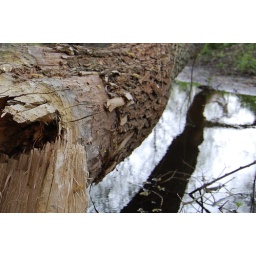
next to a beatuiful small wooden bridge this log lays knocked by beavers